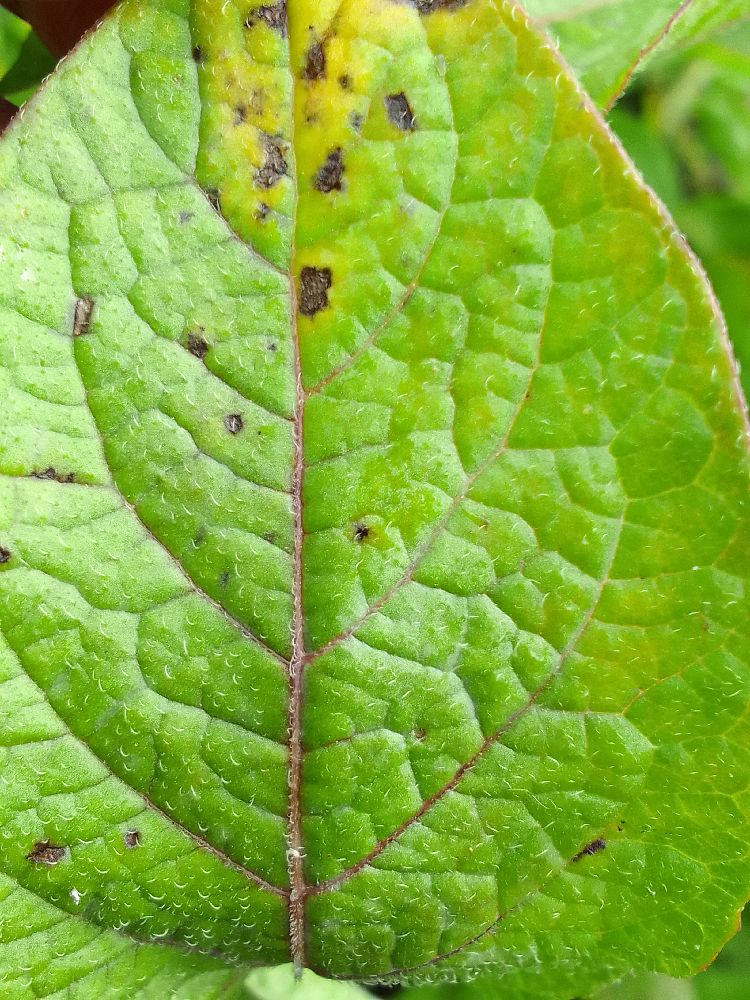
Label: Early blight